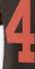
Number: 4